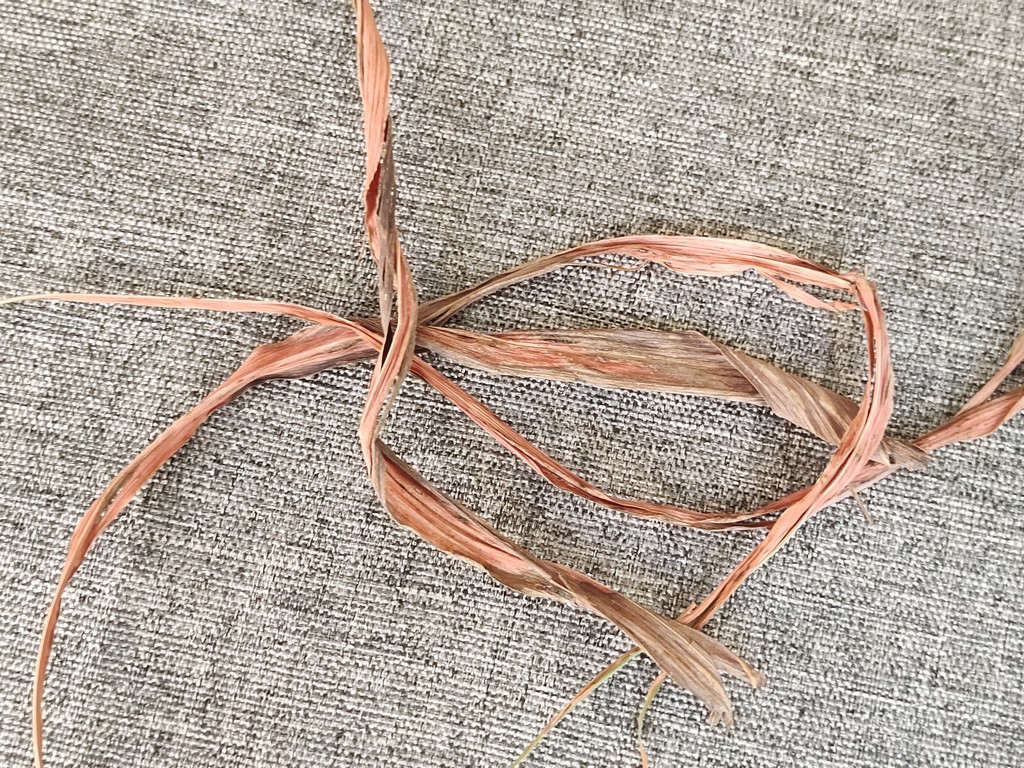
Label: Dried